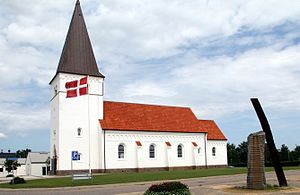
Sindal Sogn
Sindal Bykirke
Sindal Bykirke (tidl. Sindal Stationskirke)
Sindal Sogn er et sogn i Hjørring Nordre Provsti. Sognet ligger i Hjørring Kommune; indtil Kommunalreformen i 1970 lå det i Vennebjerg Herred. I Sindal Sogn ligger Sindal Gl. Kirke og Sindal bykirke.